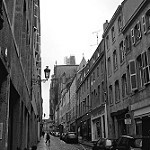
Label: B & W